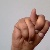
The image shows a hand gesture representing the letter 'N' in Indian Sign Language.